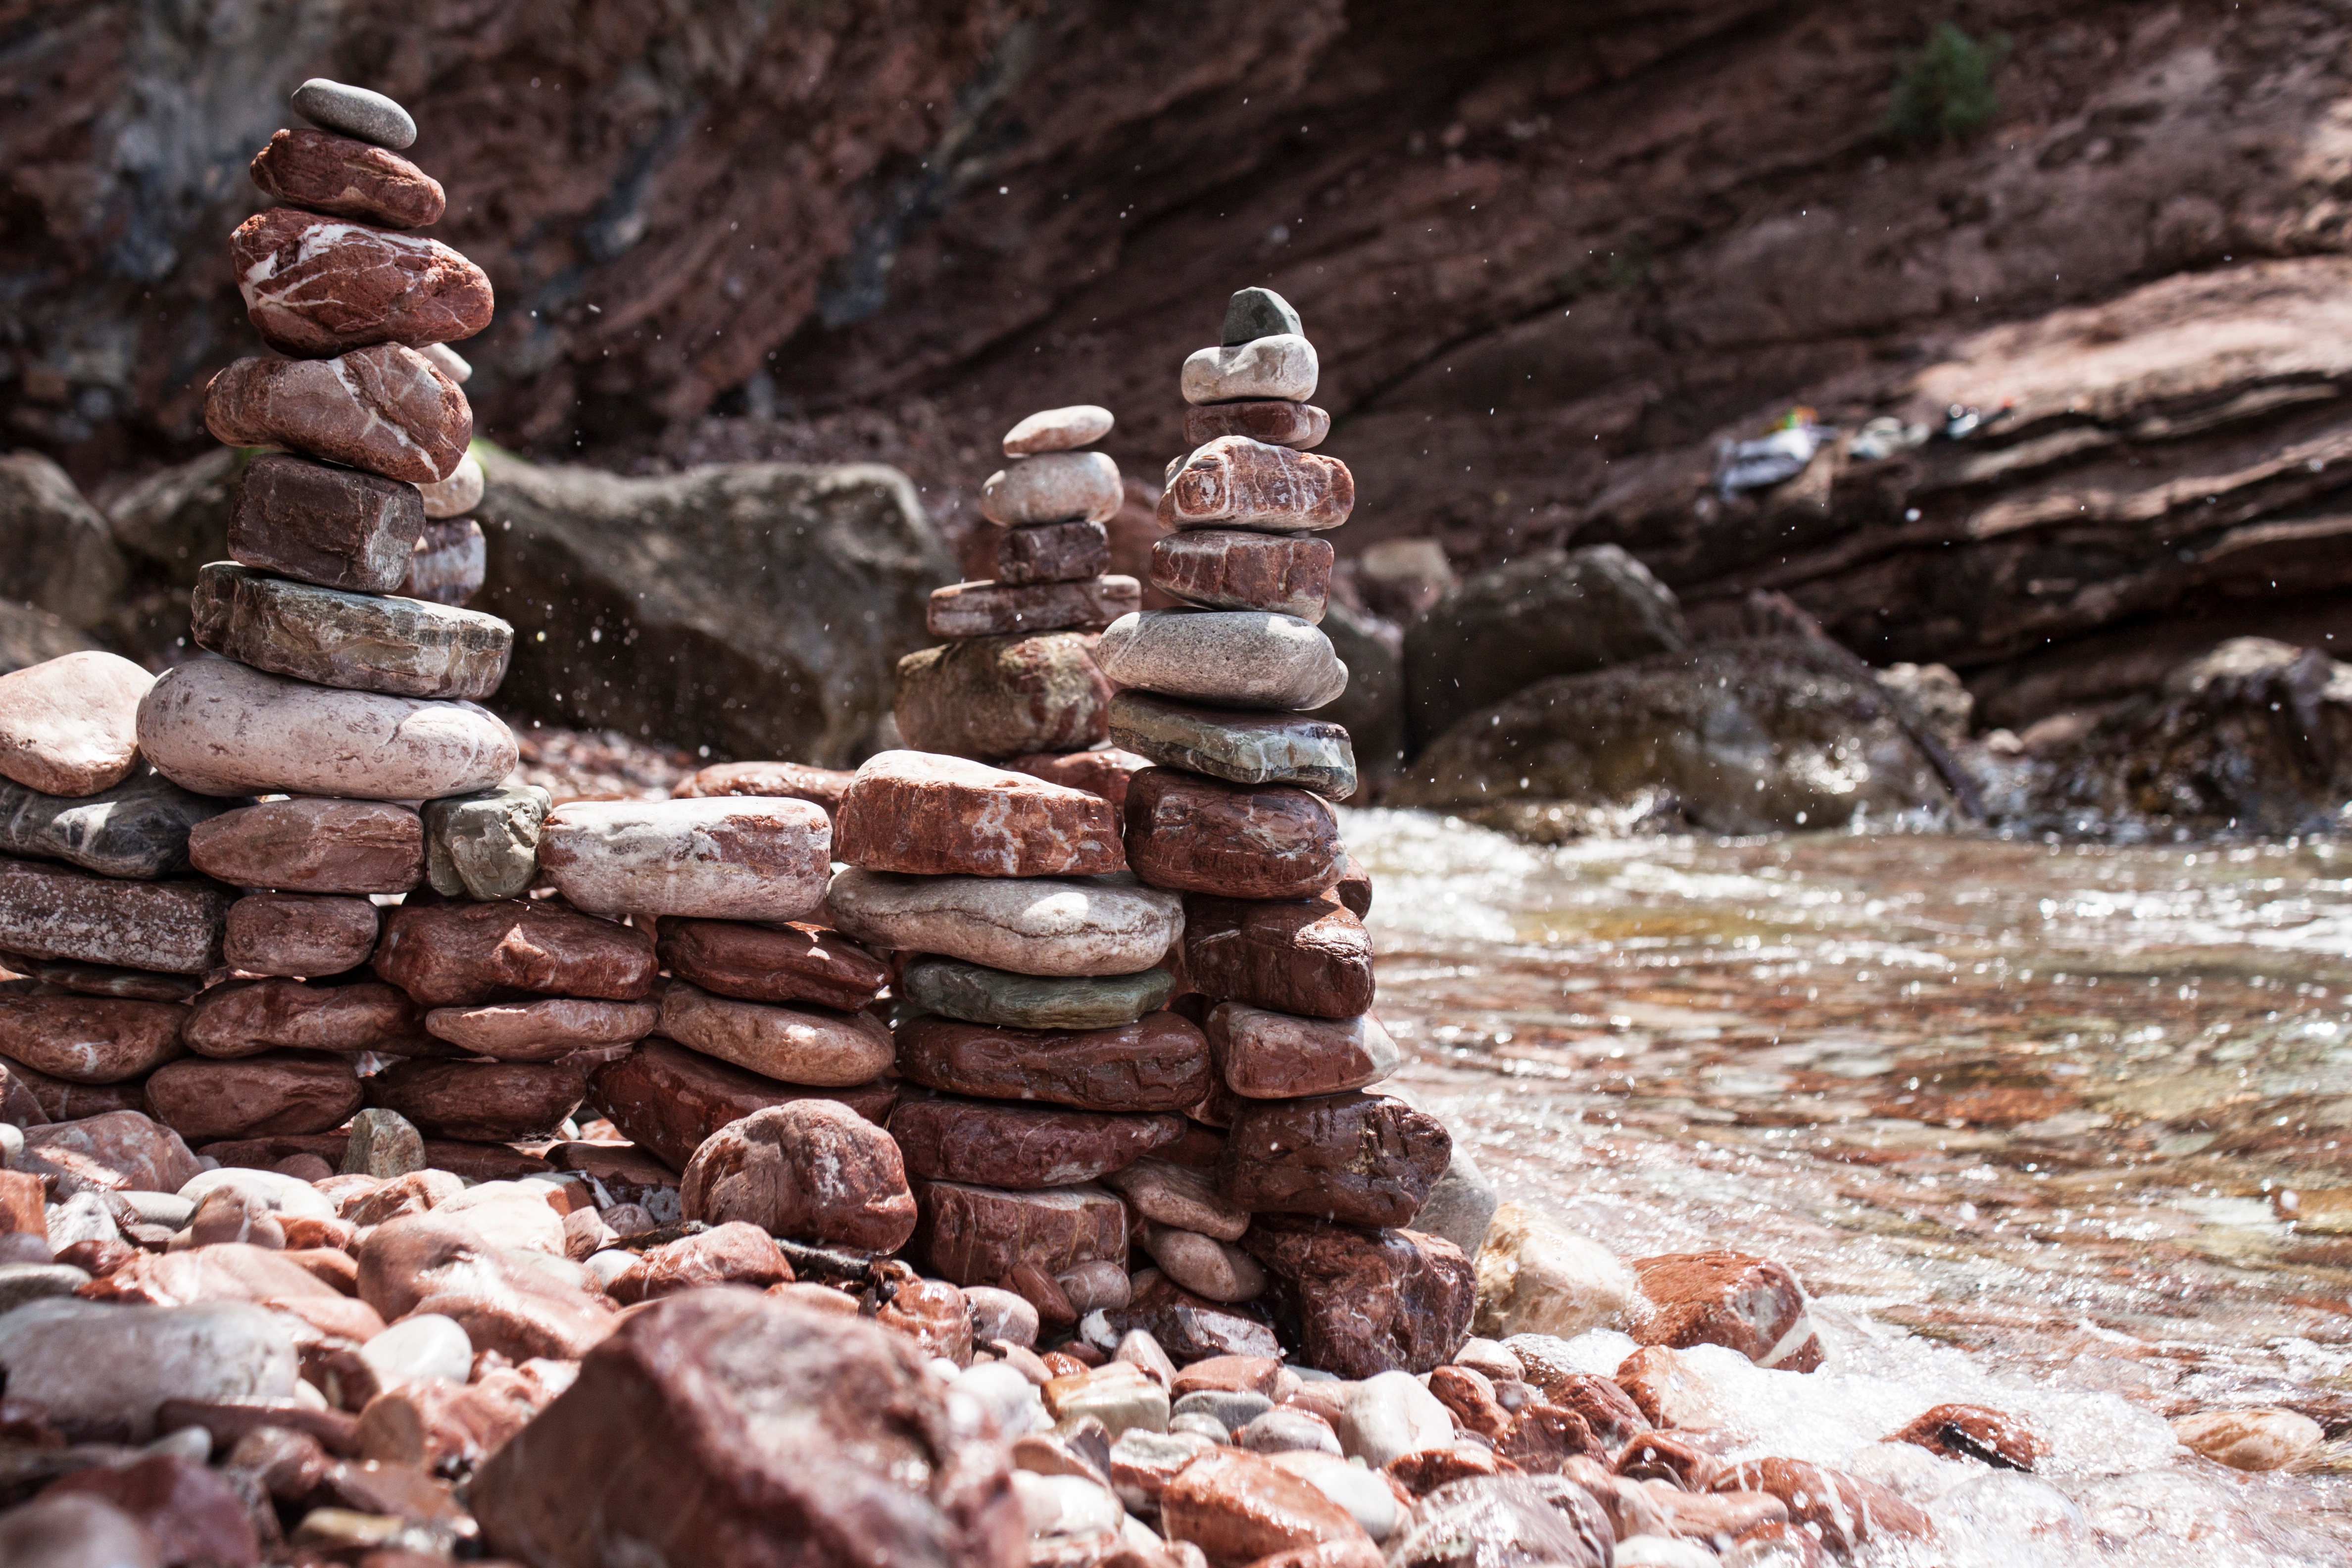
rock, wood, formation, material, geology, temple, wadi